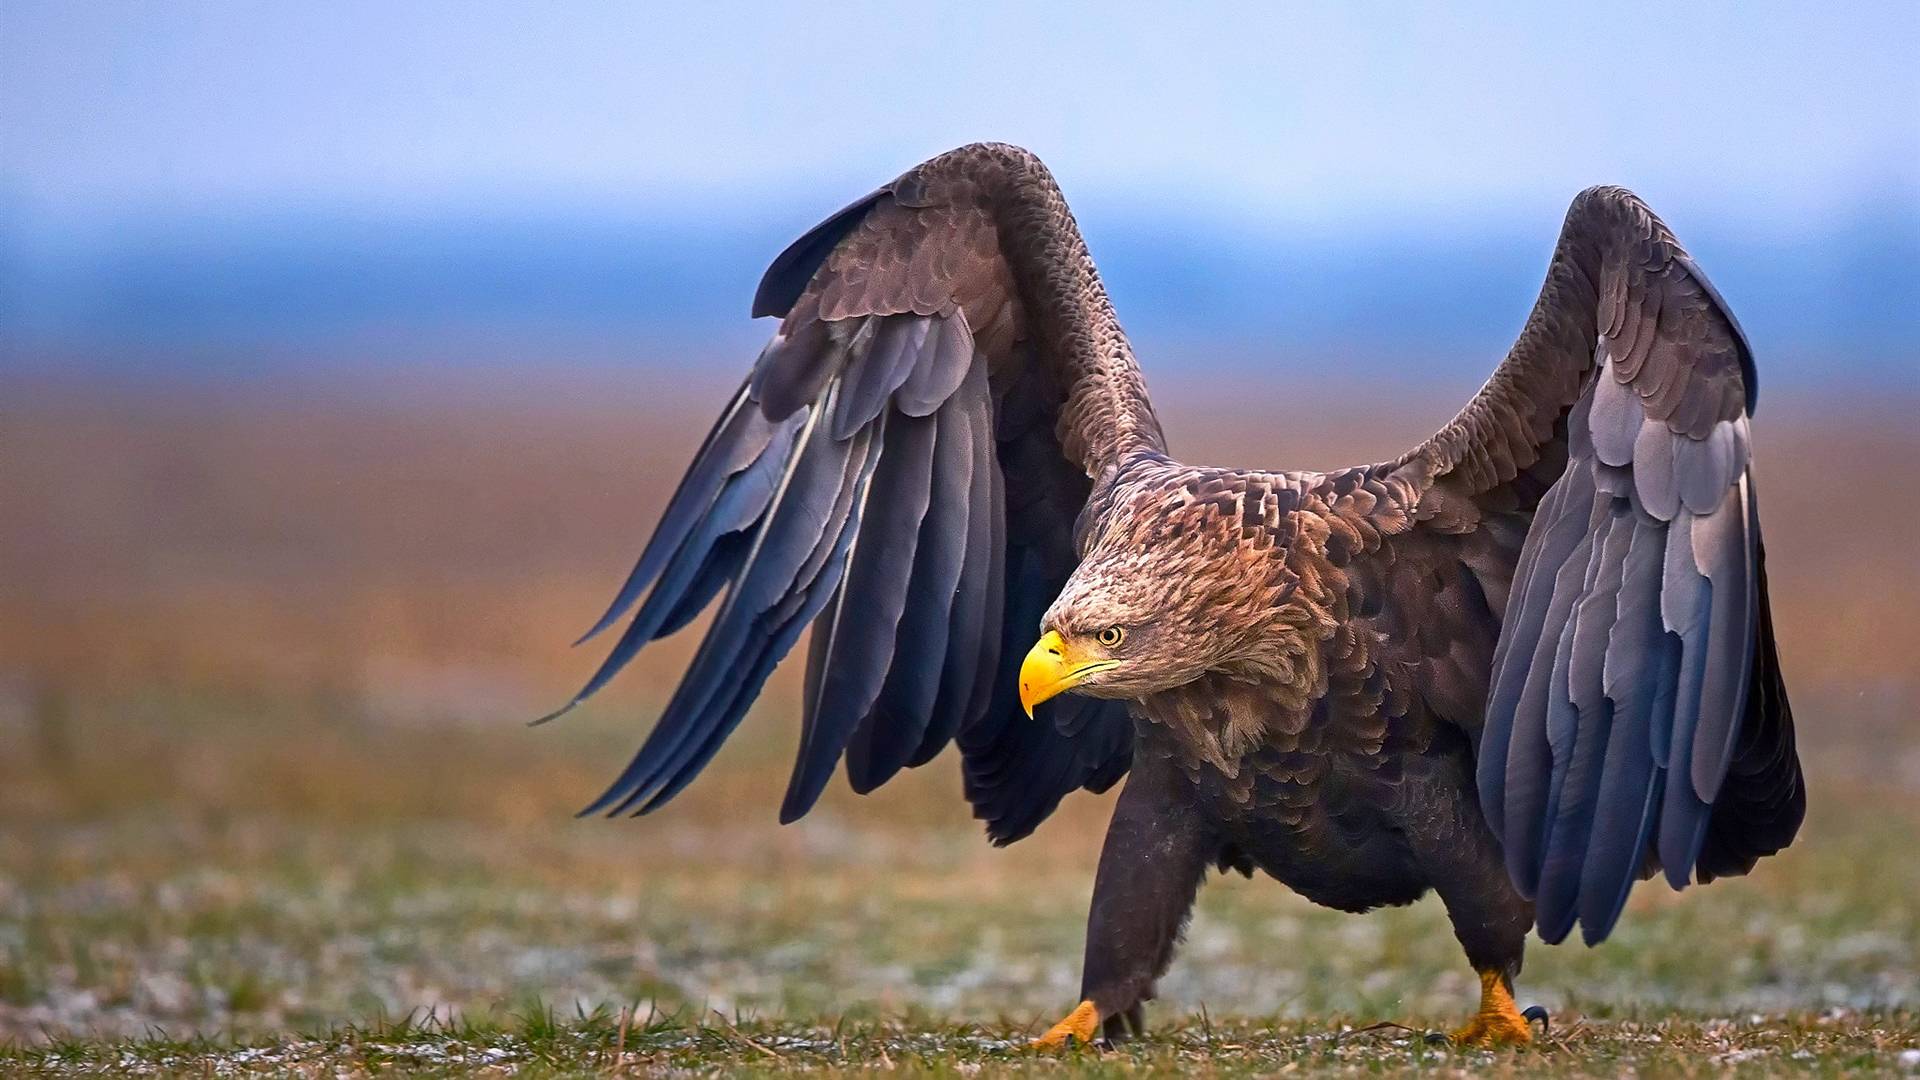
animals, vertebrate, bird, beak, bird of prey, eagle, accipitriformes, wing, buzzard, wildlife, ecoregion, vulture, accipitridae, golden eagle, falconiformes, sea eagle, falcon, grassland